Lester Maddox

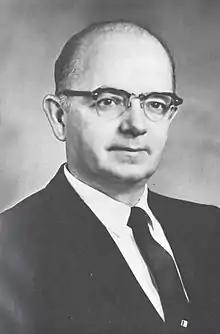
Maddox in 1967

Lester Garfield Maddox Sr. (September 30, 1915 – June 25, 2003) was an American politician who served as the 75th governor of Georgia from 1967 to 1971.